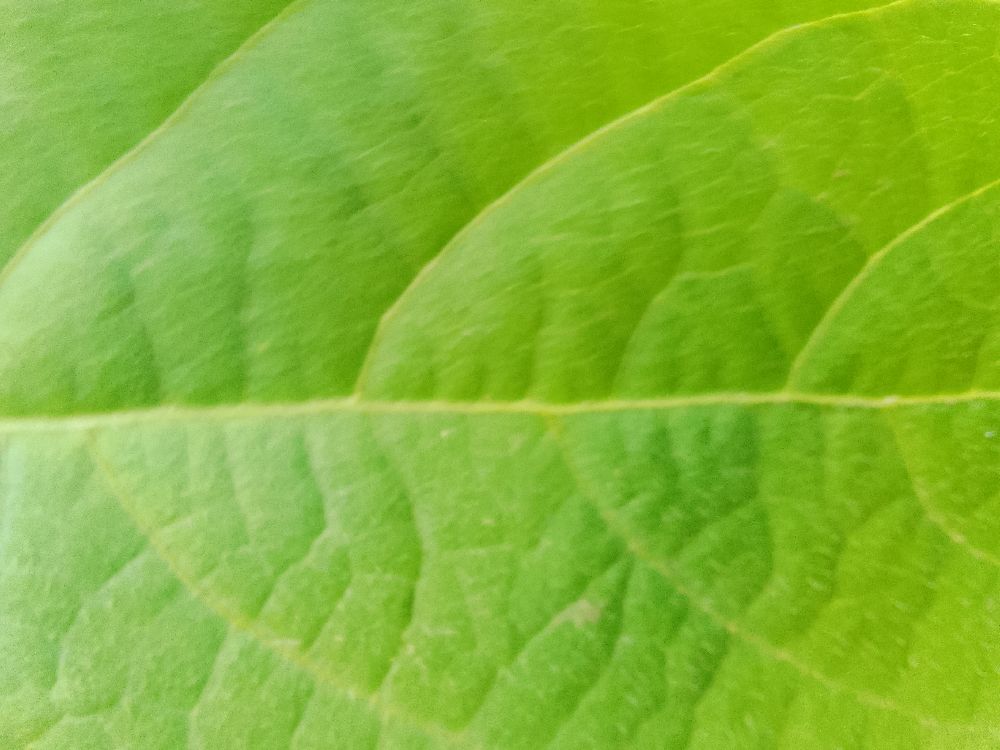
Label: healthy